Lowman Hall, South Carolina State College

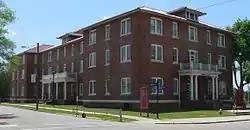

Lowman Hall is a historic academic building located on the campus of South Carolina State University at Orangeburg, Orangeburg County, South Carolina. It was built in 1917, and is a three-story, hip roofed, brick building, with projecting end pavilions. The front façade features a one-story, tetrastyle Ionic order portico. It was originally used as a men's dormitory.